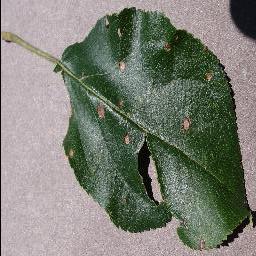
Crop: apple
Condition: black_rot